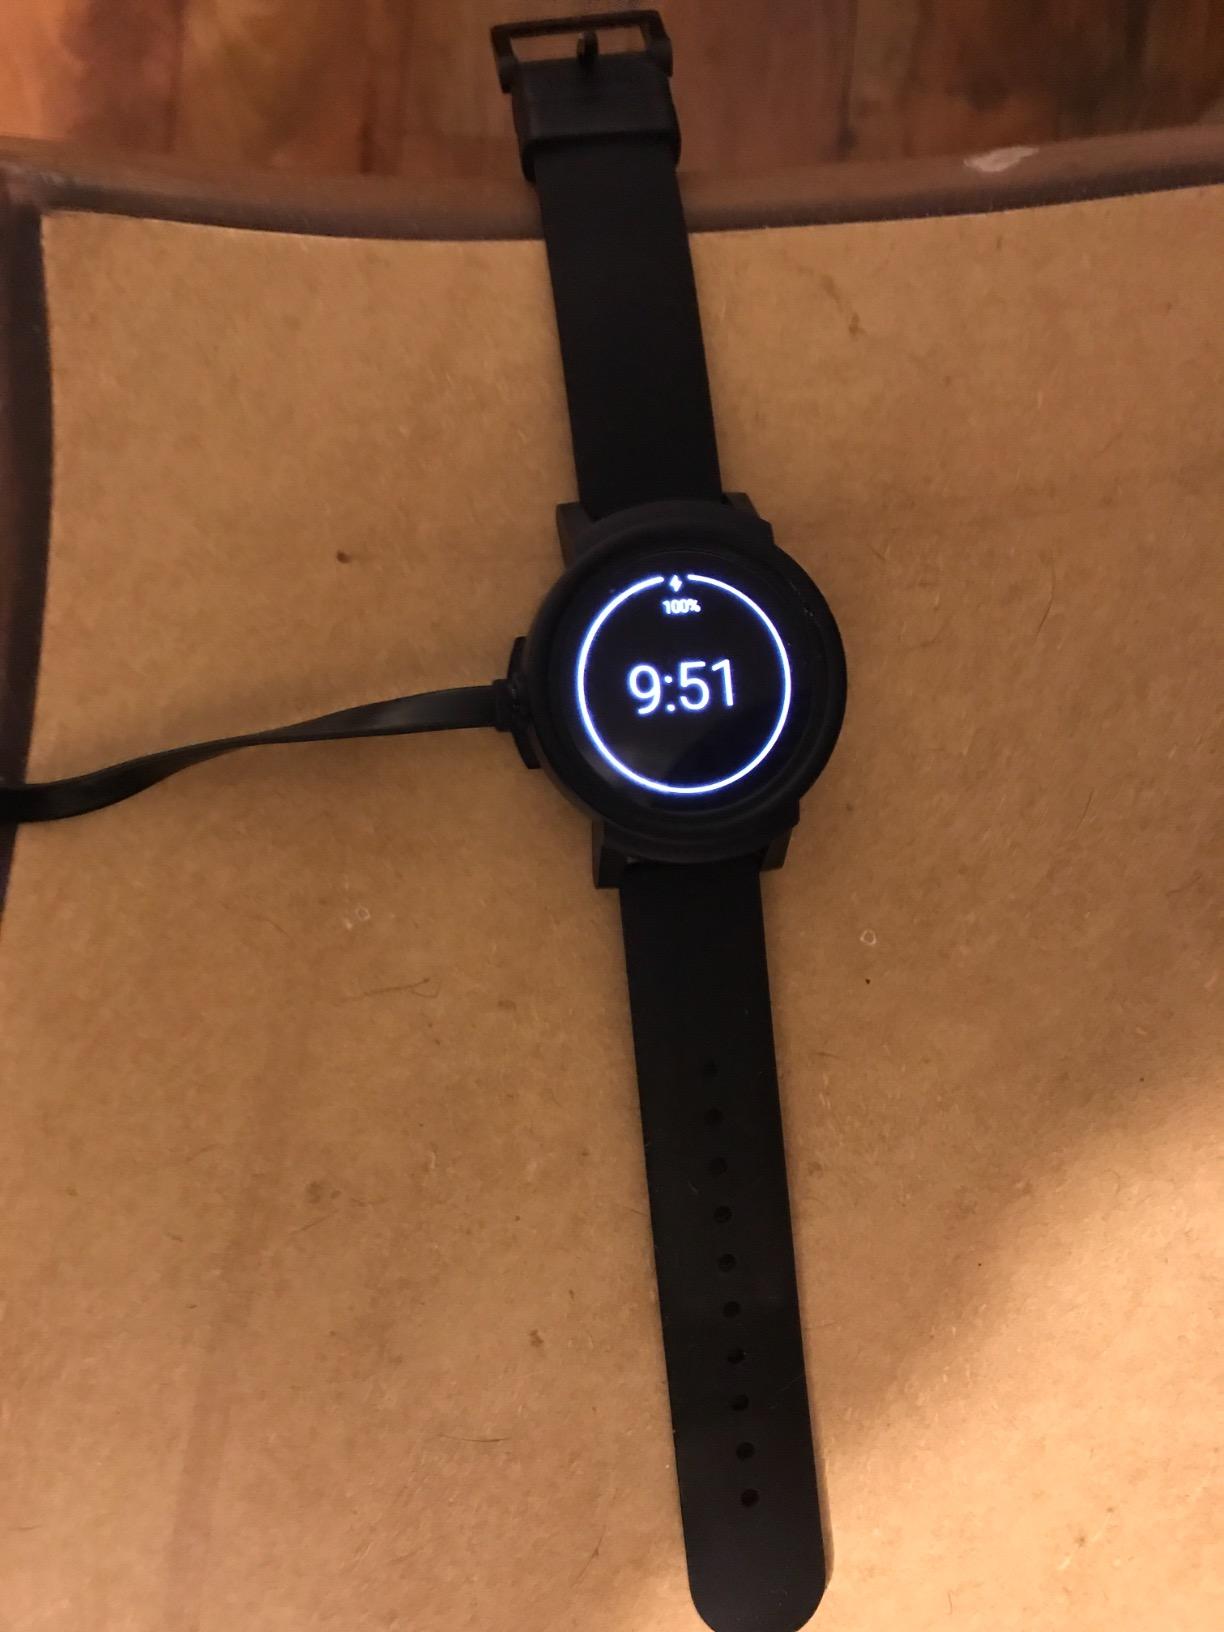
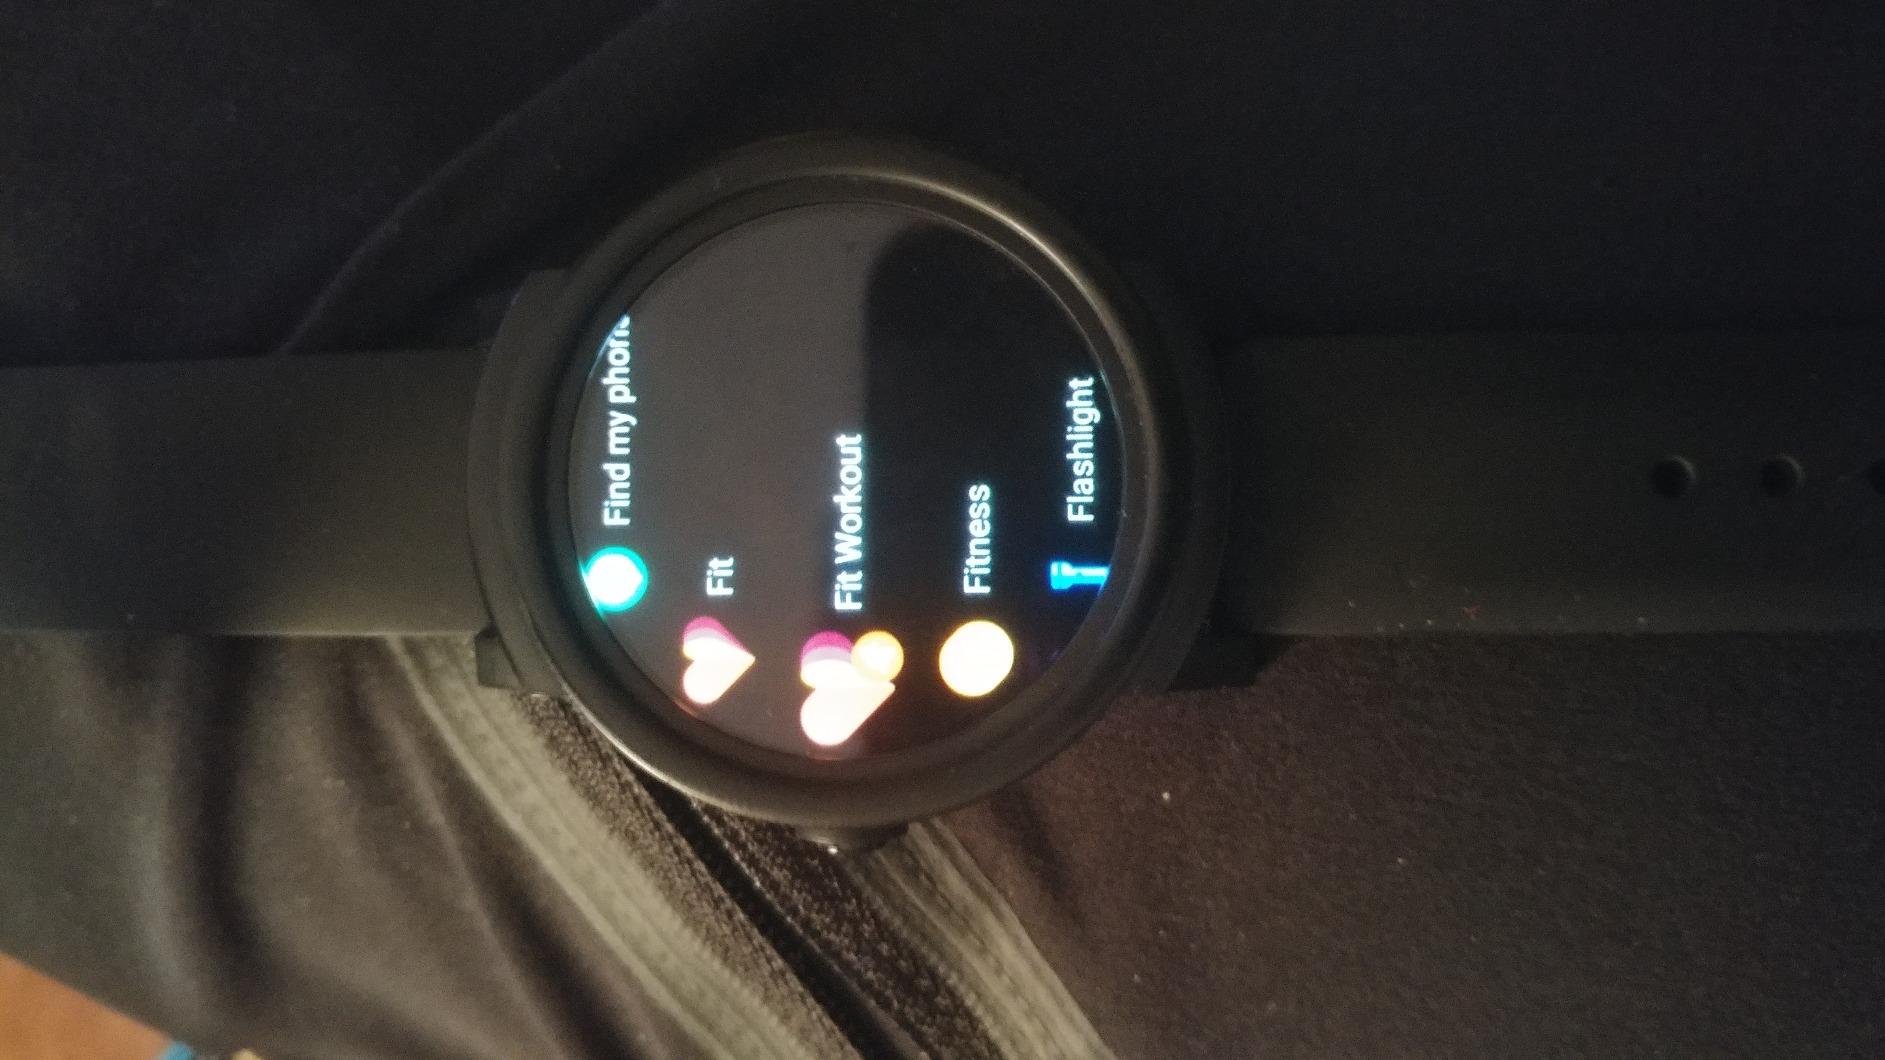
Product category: smartwatch
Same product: yes